Glenn Beckert

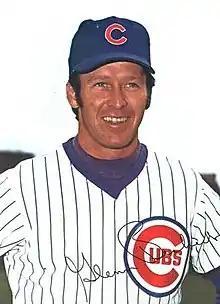
Beckert in 1973

Glenn Alfred Beckert (October 12, 1940 – April 12, 2020) was an American professional baseball player. He played in Major League Baseball (MLB) as a second baseman for the Chicago Cubs for nine seasons from 1965 to 1973, before ending his career with the San Diego Padres in 1975. He was a four-time All-Star and a Gold Glove Award winner.